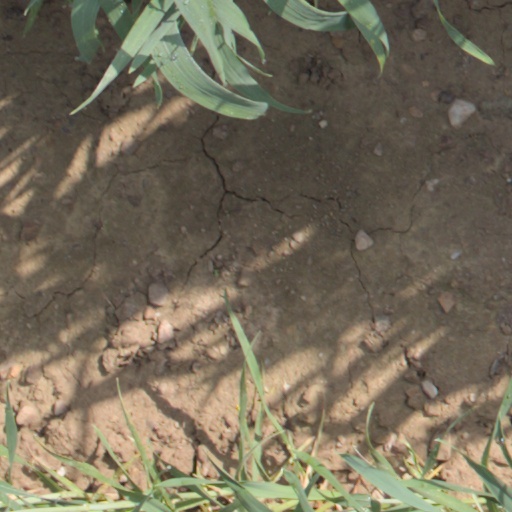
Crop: wheat